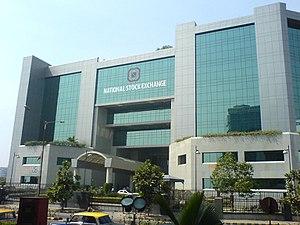
La National Stock Exchange est une bourse située à Bombay en Inde. Elle est née en 1992 et est devenue la bourse la plus puissante avec cinq bureaux dans les principales agglomerations du pays.